Charles Grafly

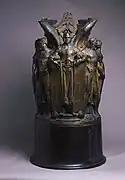
Preliminary model for the "Meade Memorial" (1915-25).

The most prestigious commission of Grafly's career was the "Major General George Gordon Meade Memorial" (1915–27), a monument for the National Mall in Washington, D.C. General Meade (1815–1872) had been commander of the decisive Union victory at Gettysburg, and the memorial was the gift of Pennsylvania to the nation. It was originally installed south of Pennsylvania Avenue, between 2nd and 3rd Streets NW—a site now mostly covered by the Capitol Reflecting Pool. This was opposite and slightly north of the Ulysses S. Grant Memorial.